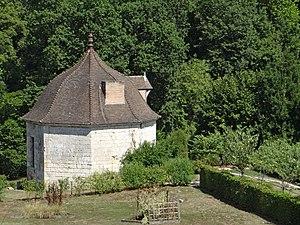
Nérac - Pavillon des Bains du Roi